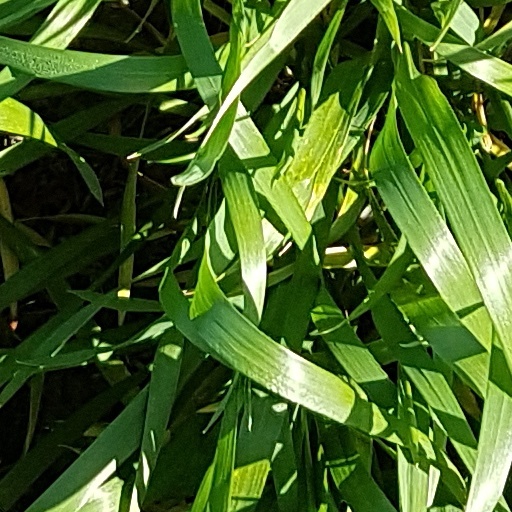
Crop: wheat